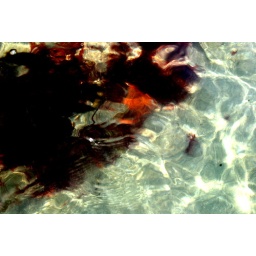
sea weed floating in water at beach muckross kilcar co donegal 9/7/10